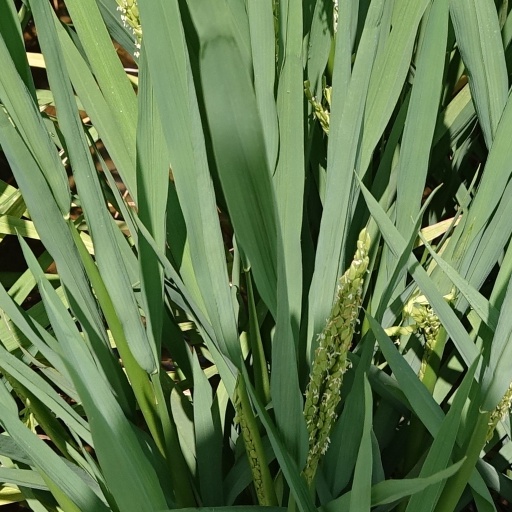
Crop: rice